Dunstan Mountains

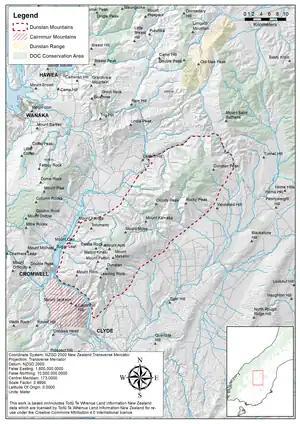
Map of the Dunstan Mountains in Central Otago, South Island

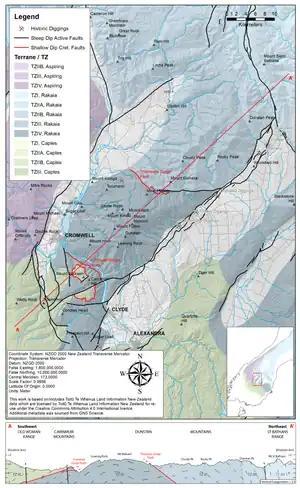
Map and cross section illustrating the textural zones of the Haast Schist in the Dunstan Mountains region, Otago, New Zealand

The Dunstan Mountains, like many Central Otago mountain ranges, are asymmetric antiforms which have formed since the Neogene.